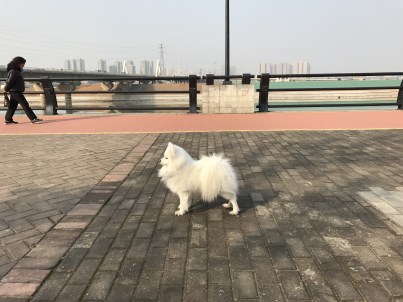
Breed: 253-n000107-Japanese_Spitzes